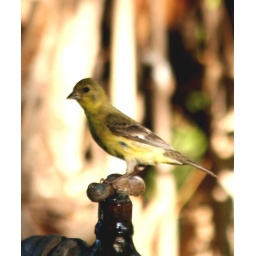
Young birds needing the water in the extremely hot weather.